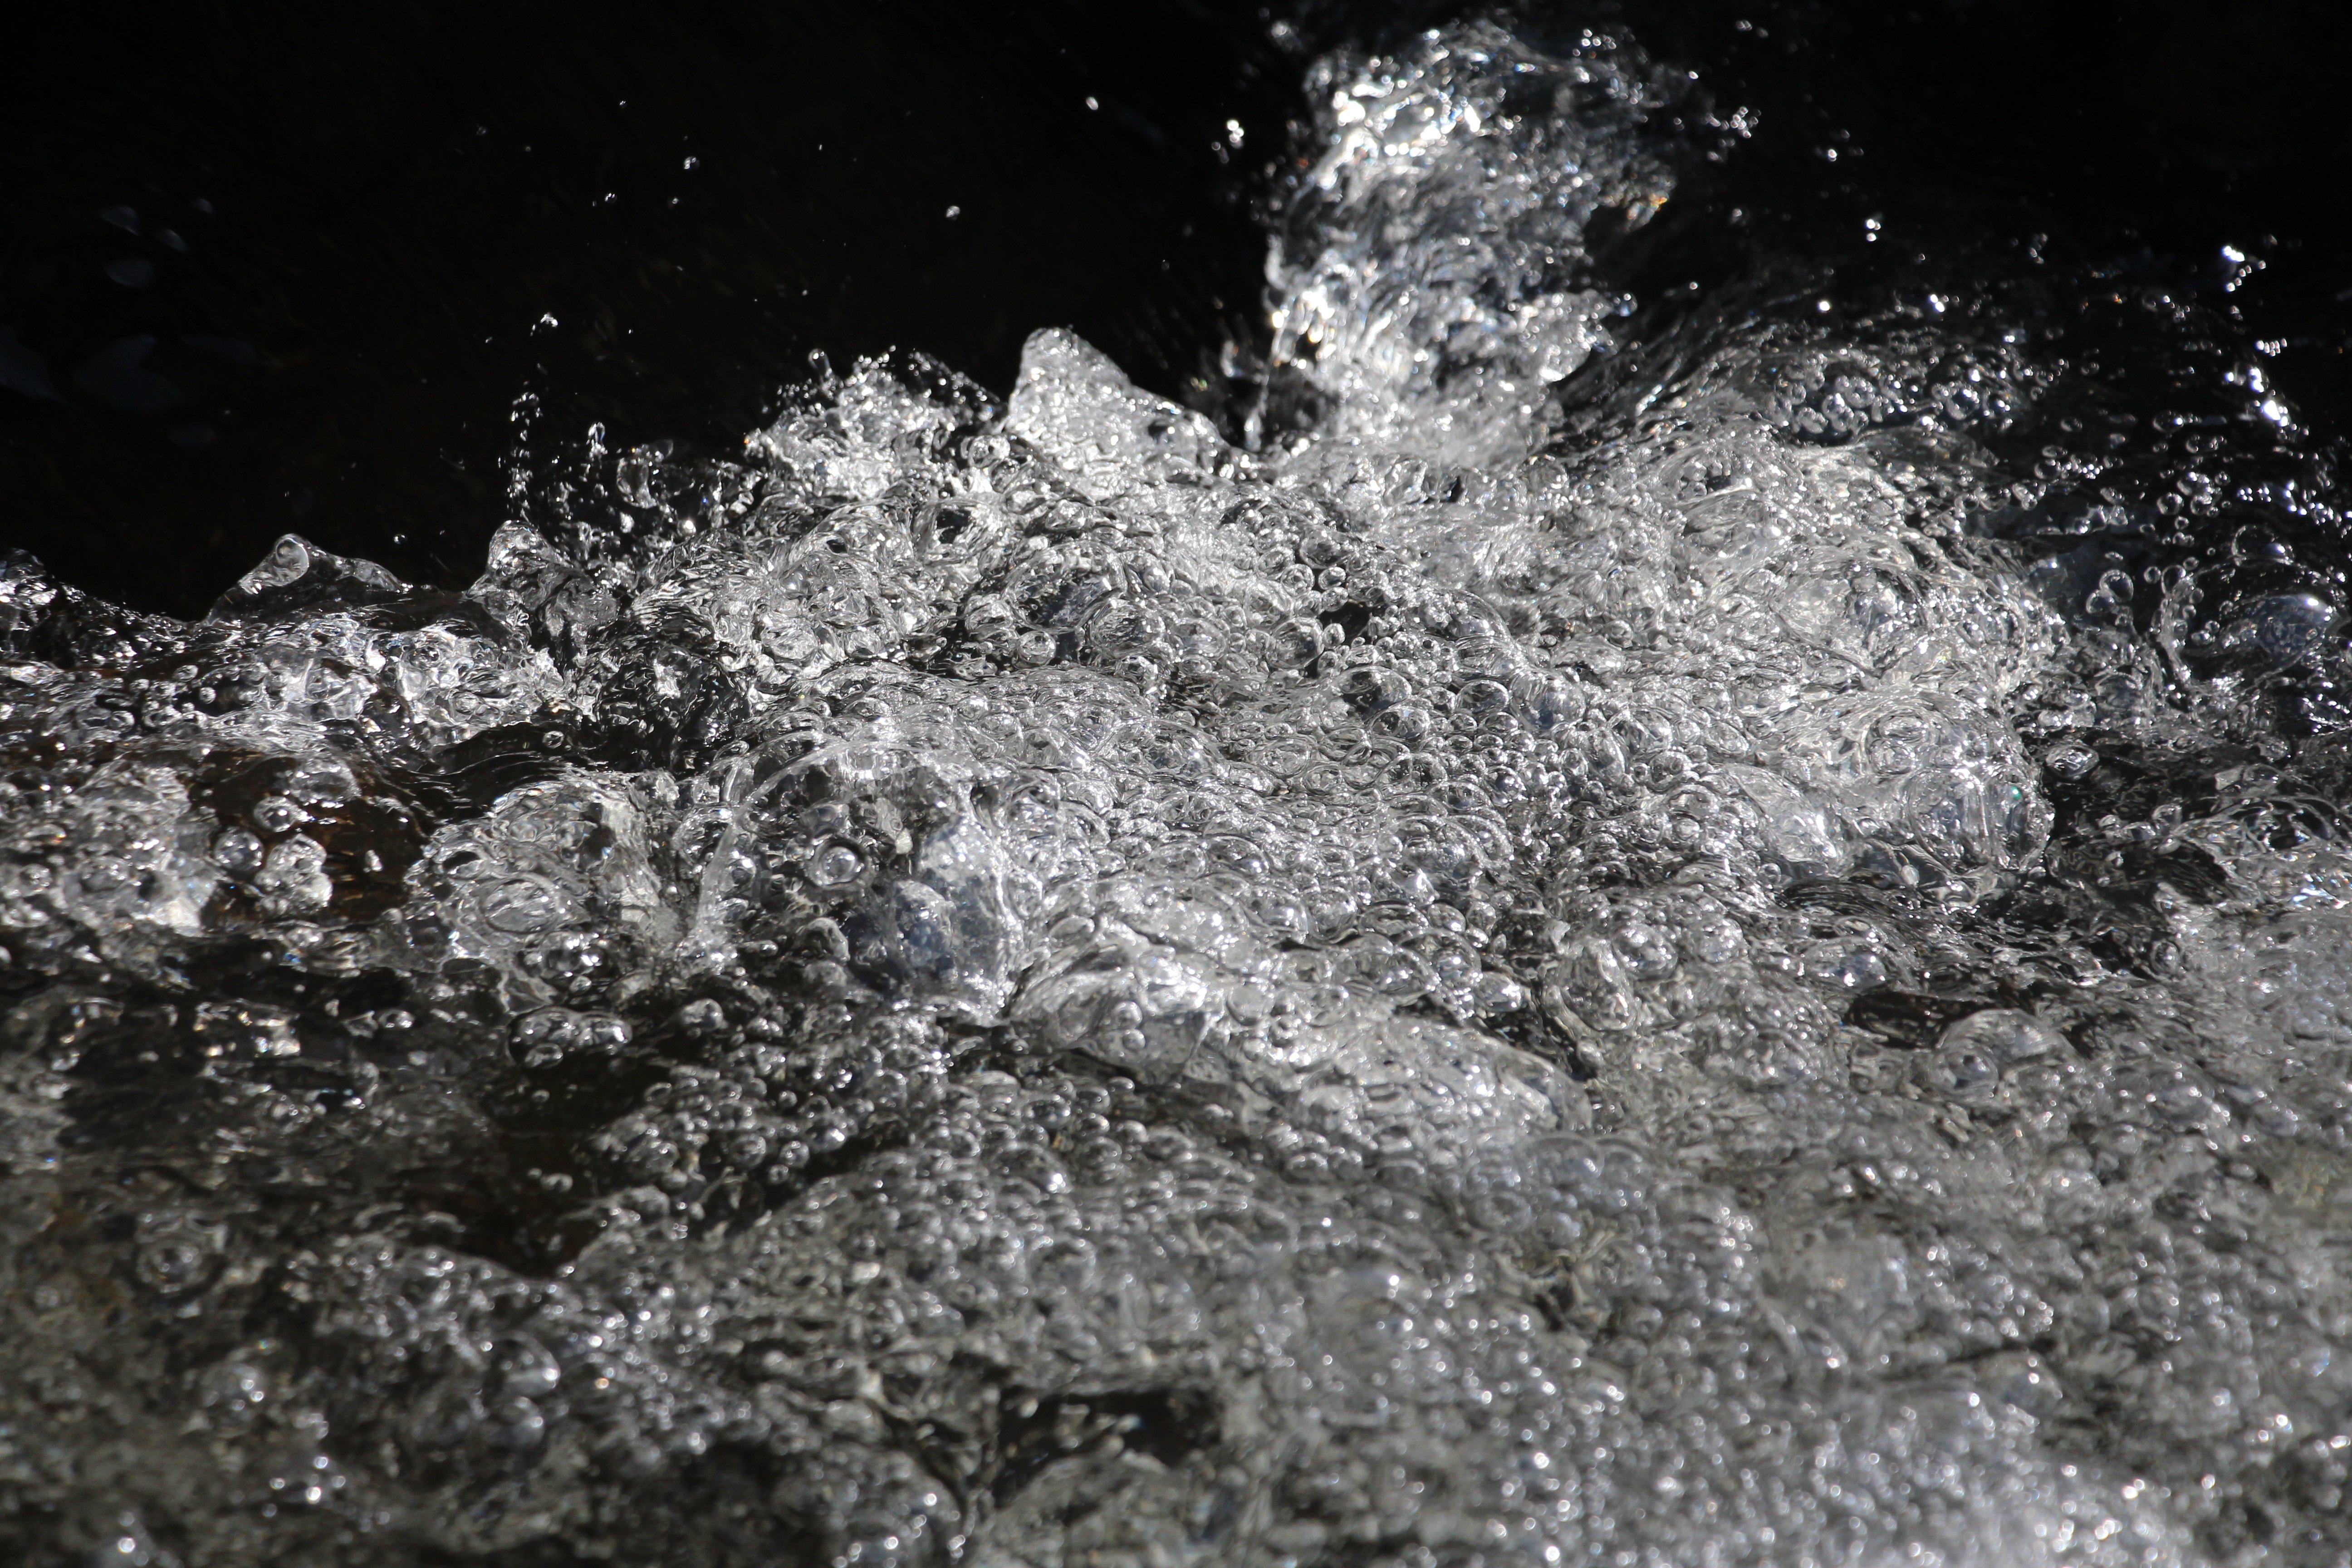
water, nature, mountain, snow, drop, river, ice, cascade, current, source, drop of water, freezing, water source